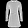
Label: Dress